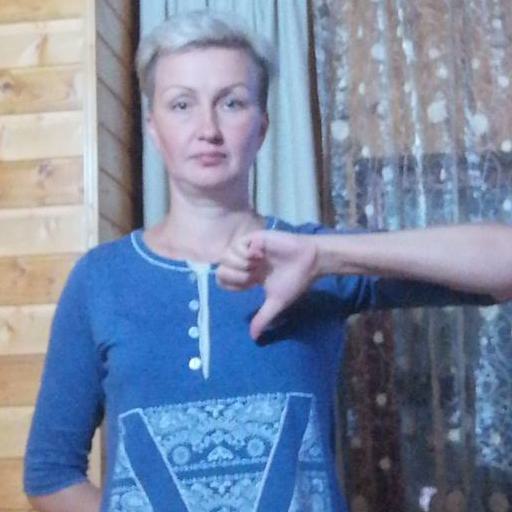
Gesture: dislike